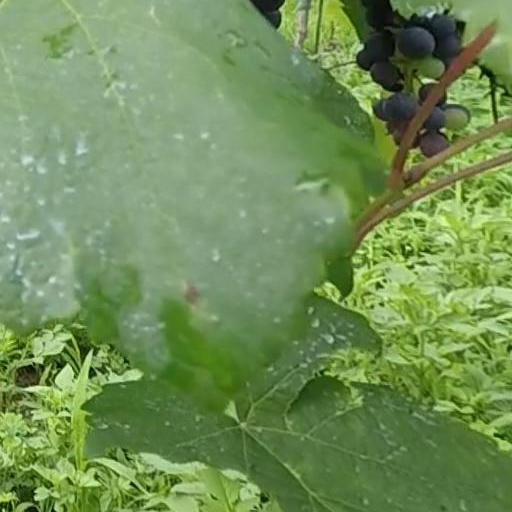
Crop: grape